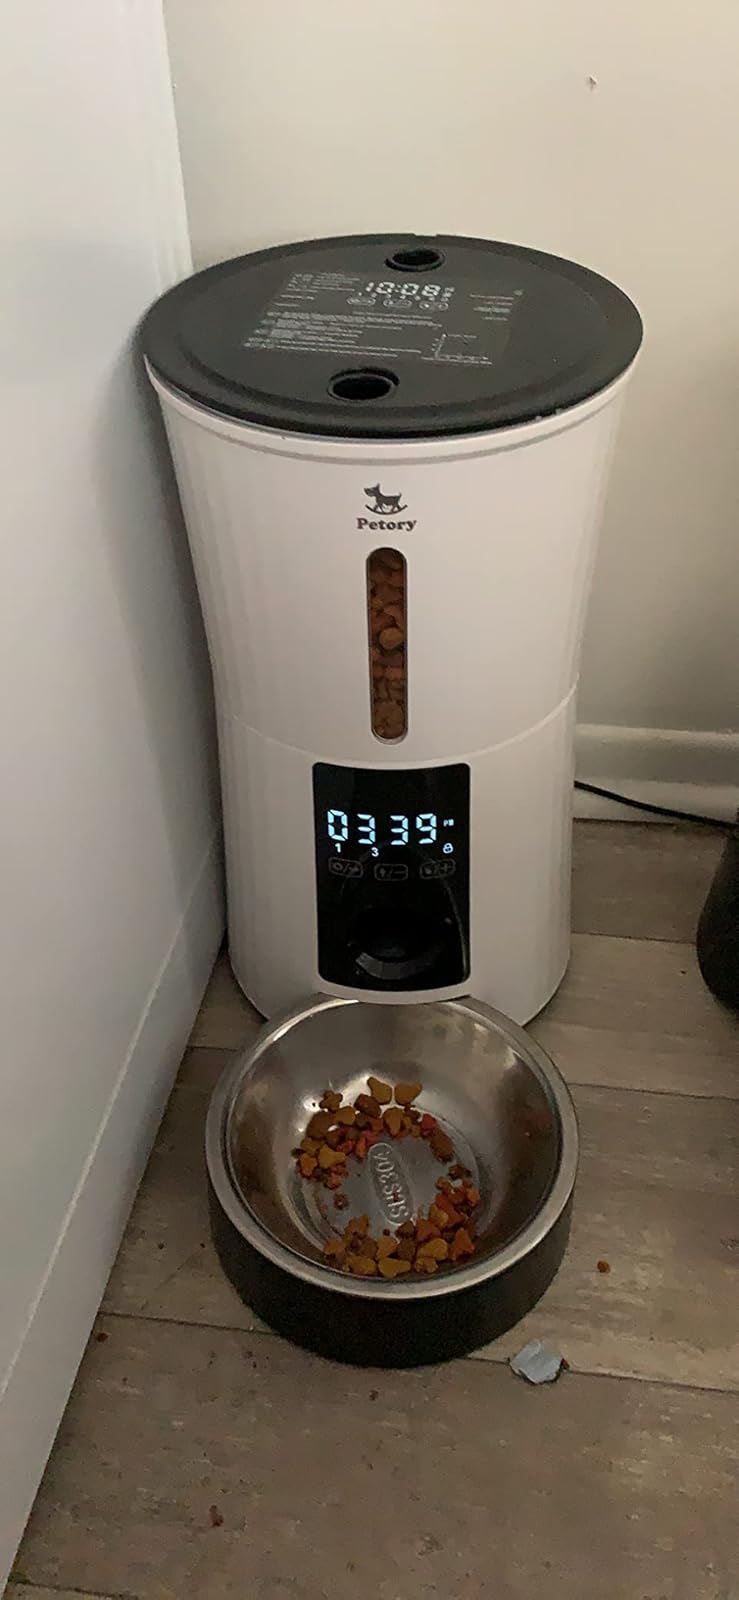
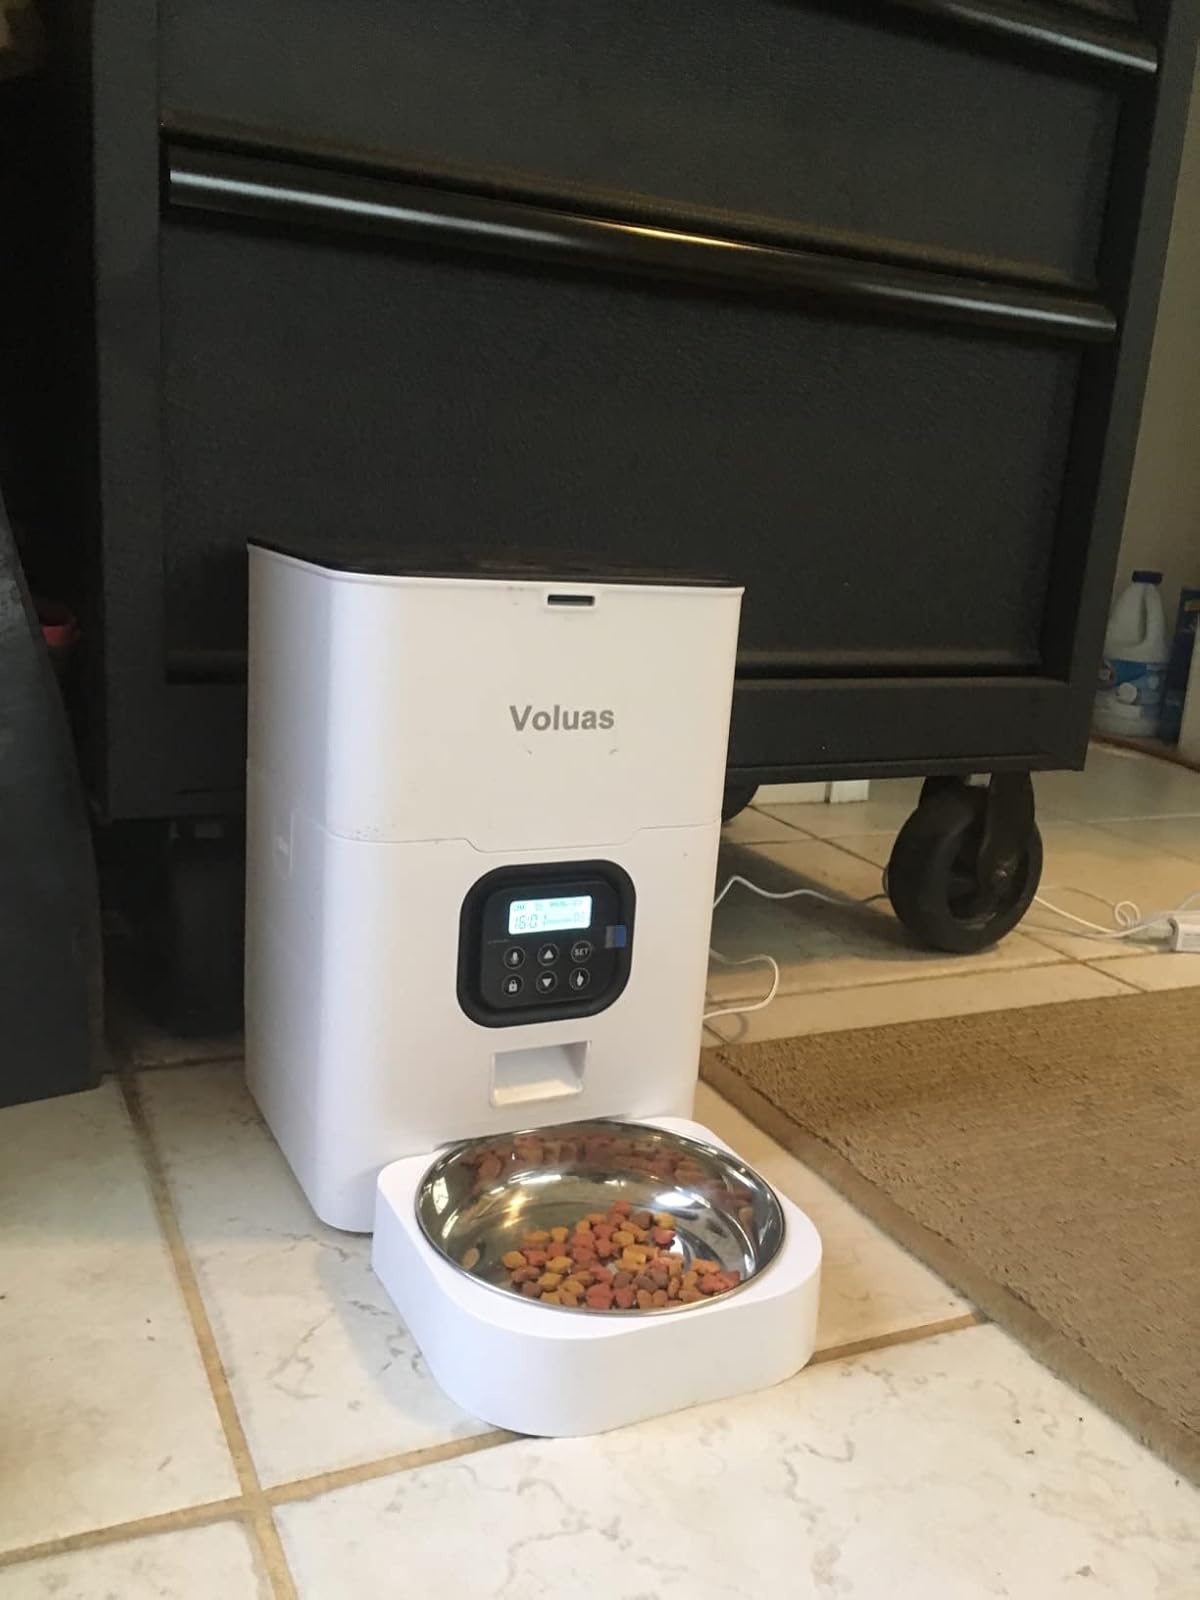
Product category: items_feeder
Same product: no